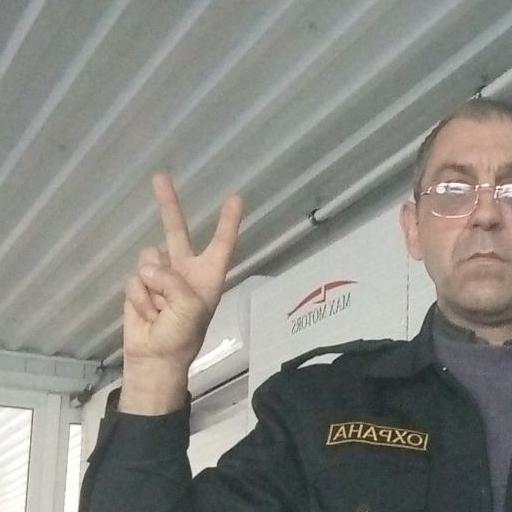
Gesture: peace